Neptune's Pride

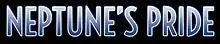
Logo

Neptune's Pride is a 2010 browser-based 4X video game, created by Australian studio Iron Helmet Games.